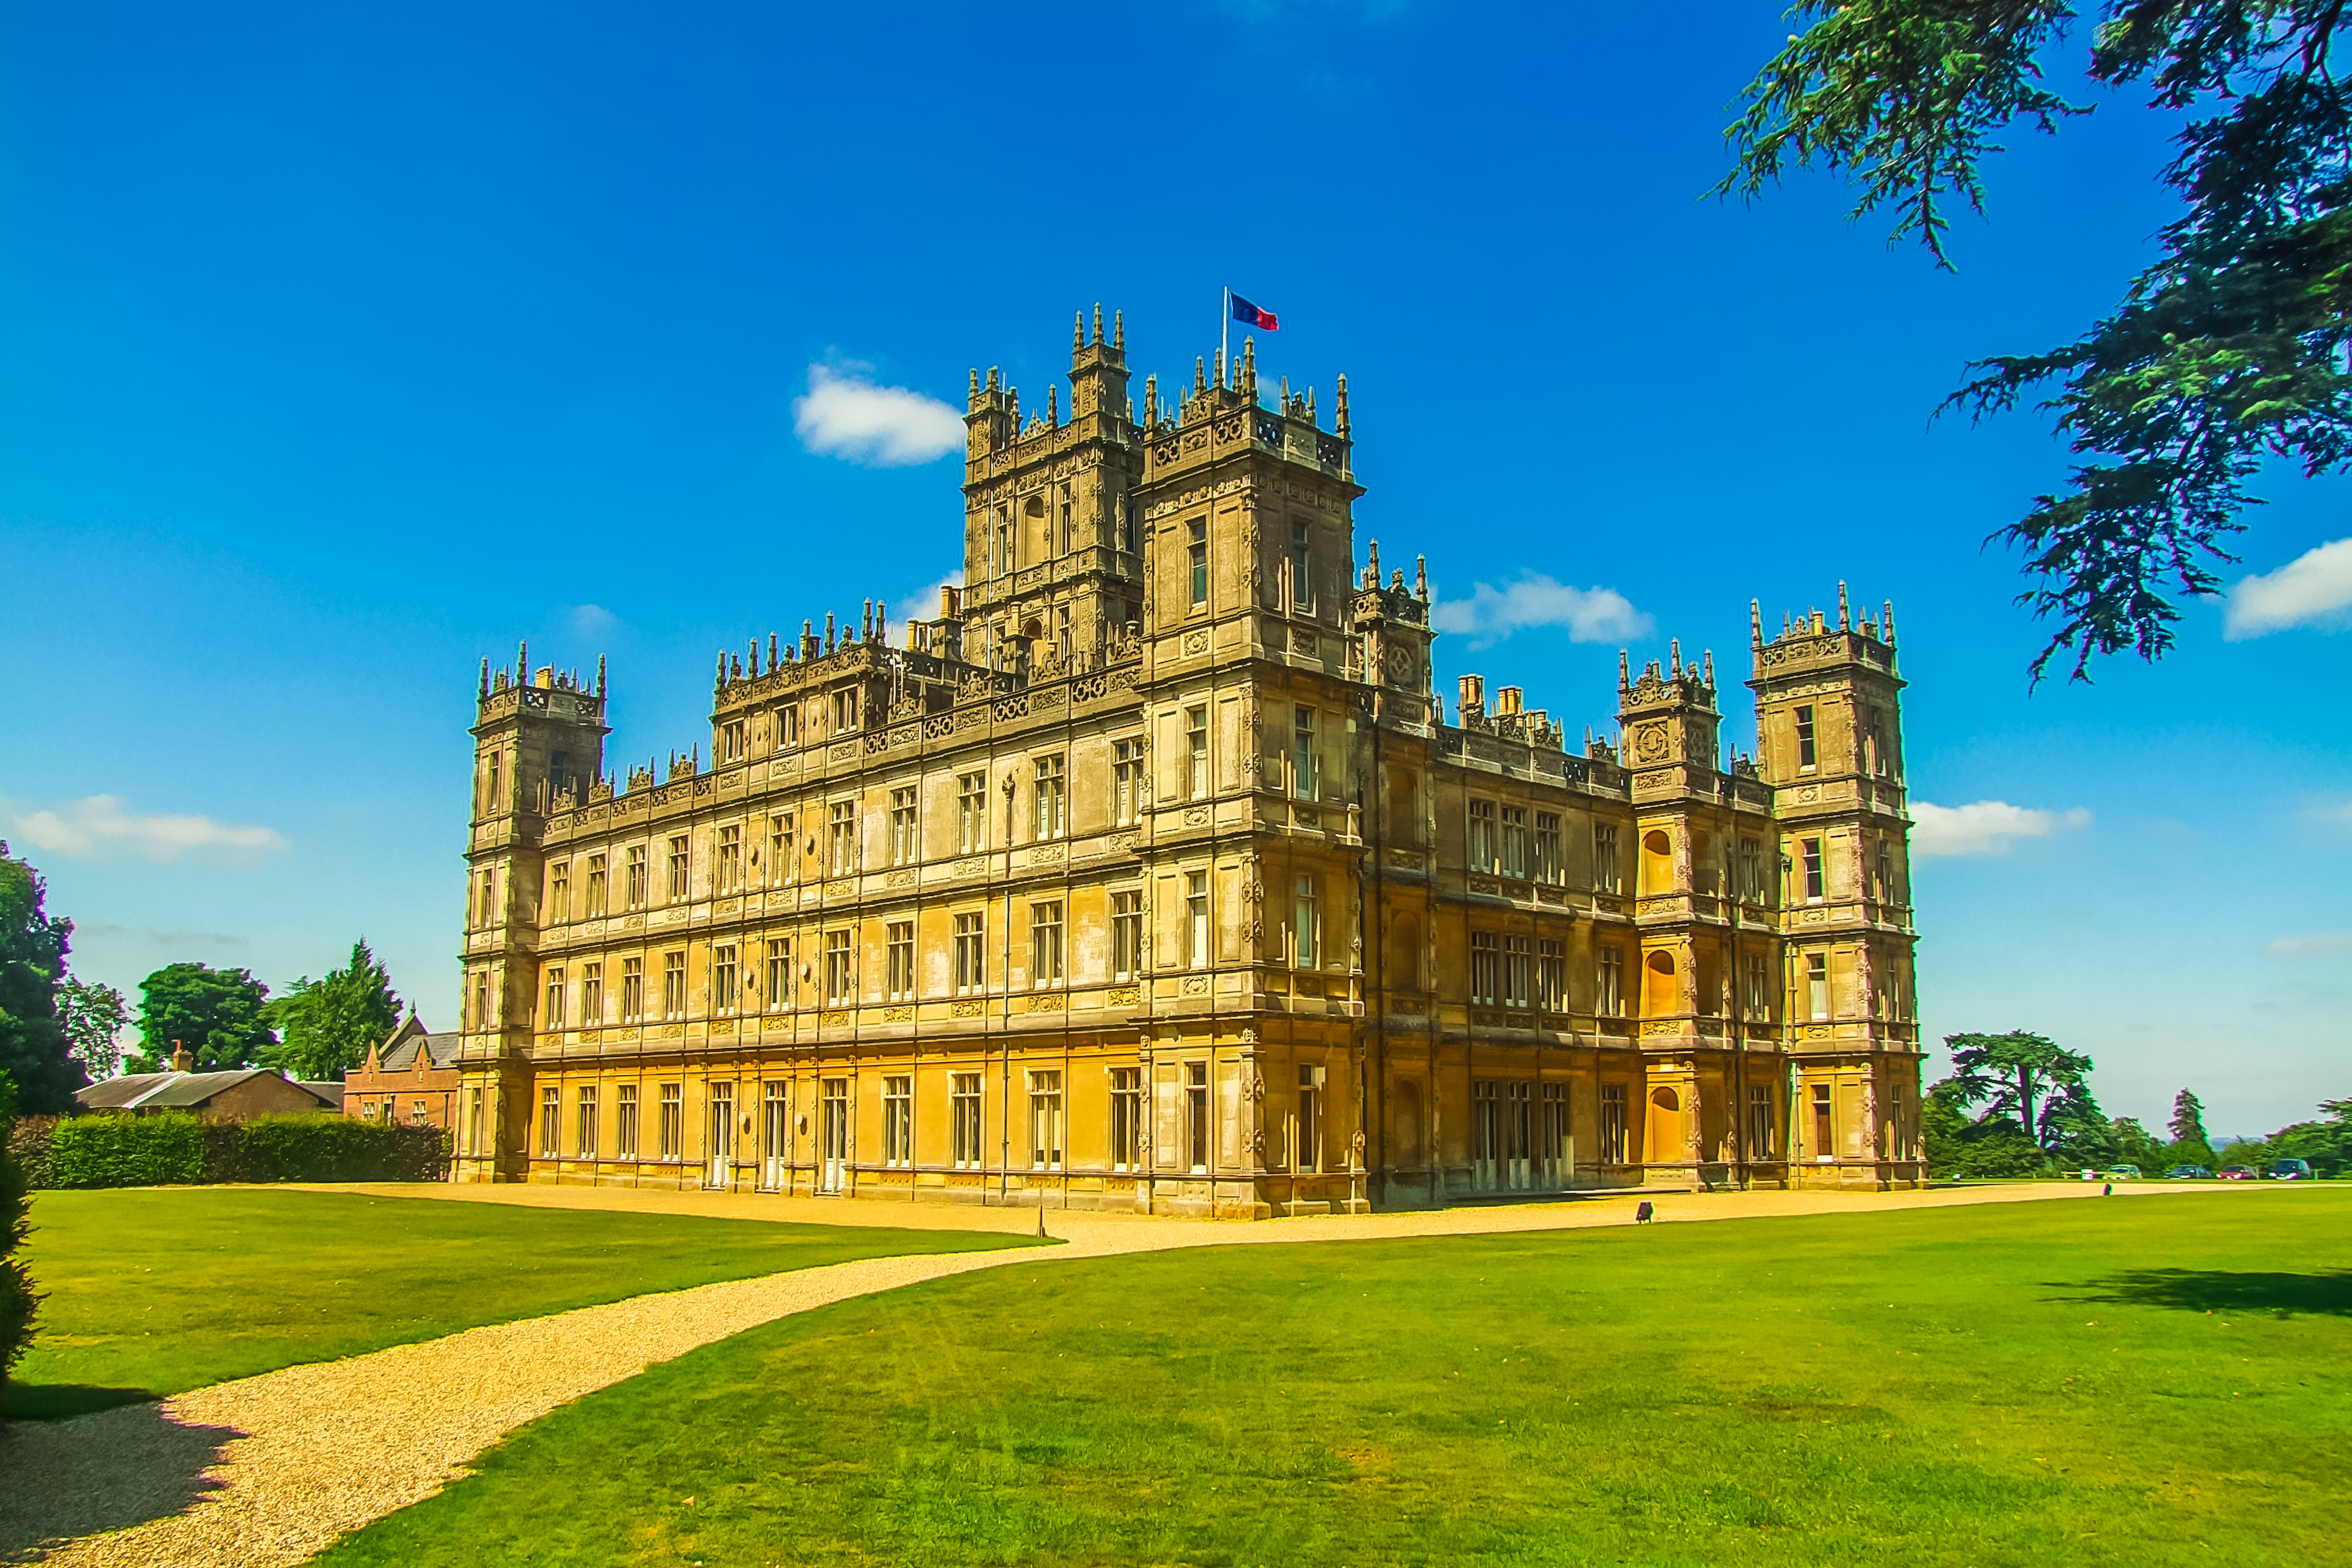
lawn, mansion, building, chateau, palace, monument, castle, landmark, facade, monastery, estate, stately home, historic site, highclere castle